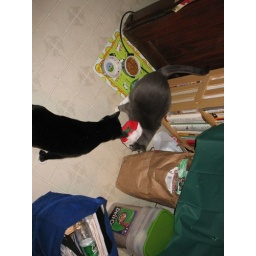
12-09-07 cats in hats and trees 012